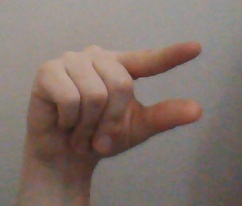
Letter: dal